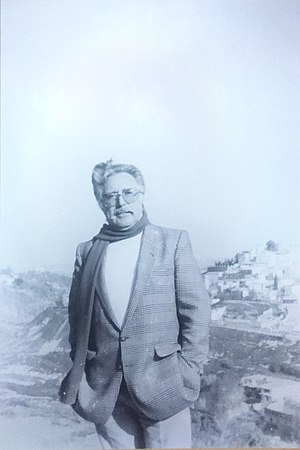
Juan Antonio Villacañas
Juan Antonio Villacañas
Juan Antonio Villacañas var en spansk forfatter. Han skrev både digte og essay; hans navn er først og fremmest knyttet til traditionel poetiske form for "Lira" så meget, at de undertiden kaldes "Liras juanantonianas" i hans ære.